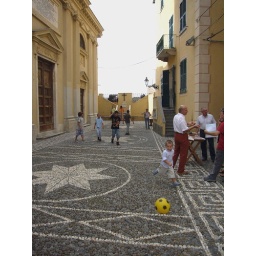
The little piazza outside the St. Margarita's church in Camogli served very well as a  ball field.